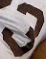
Number: 3